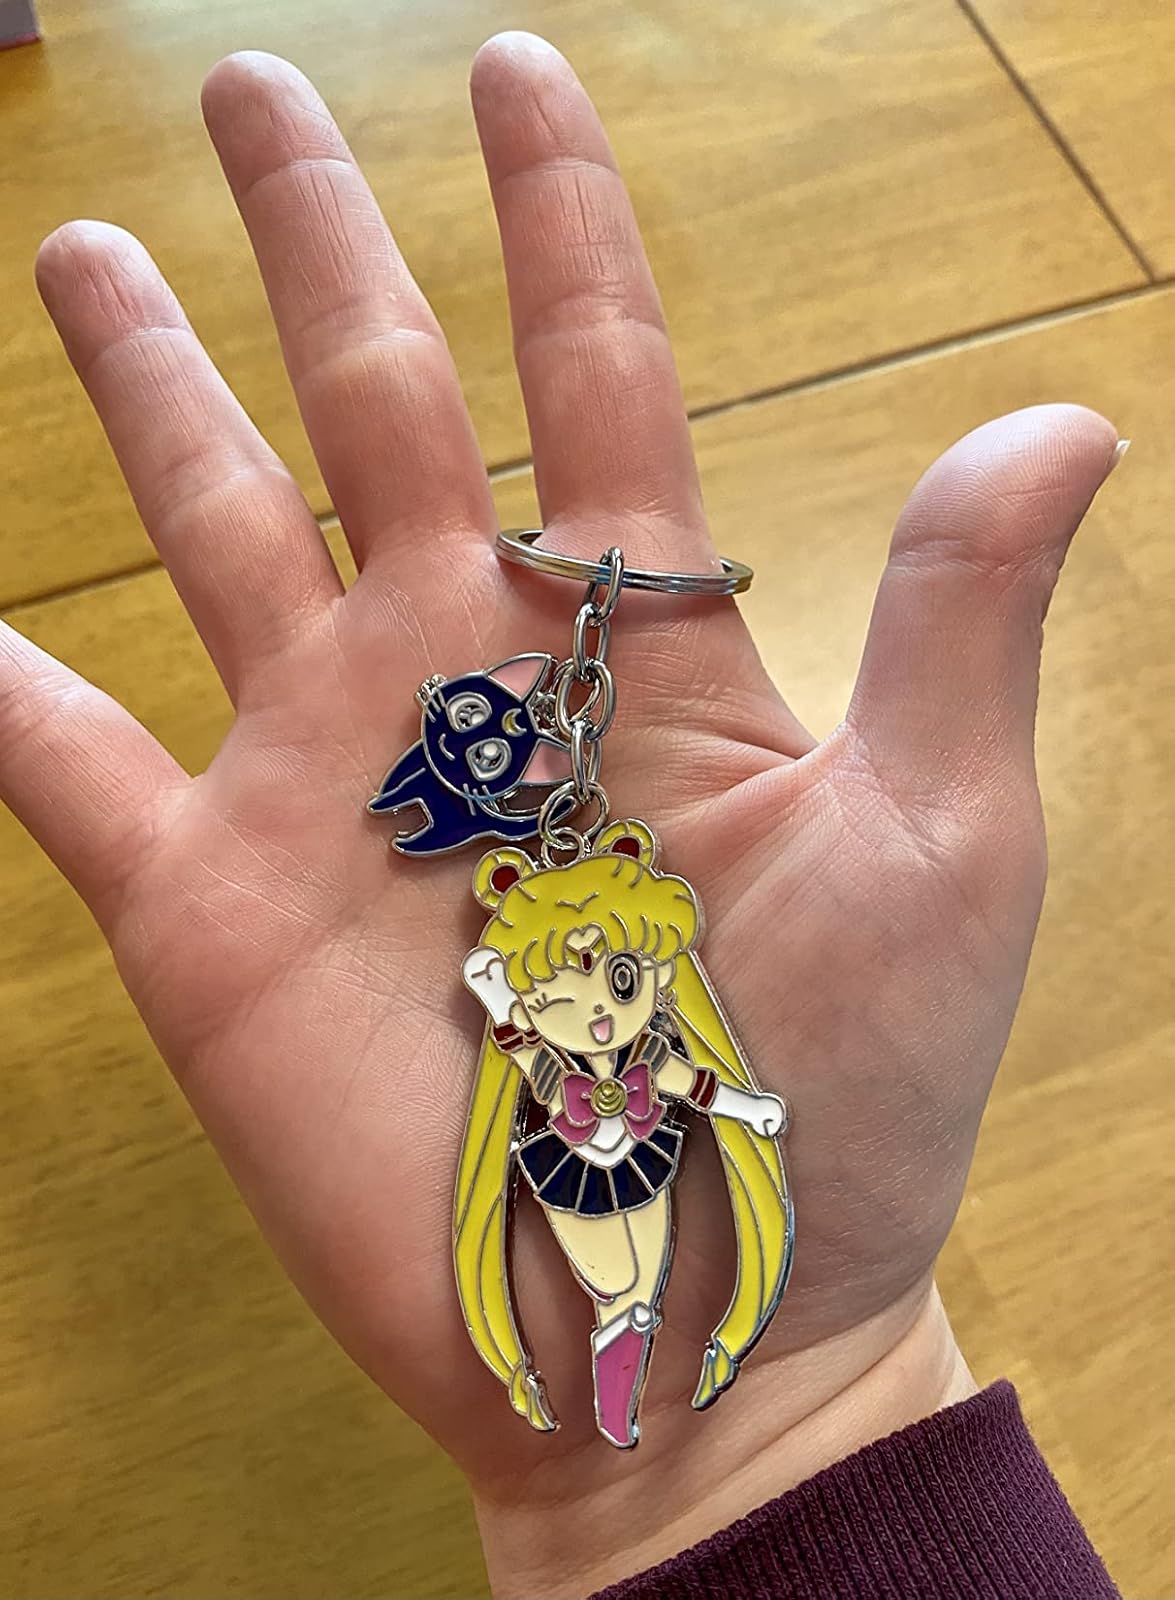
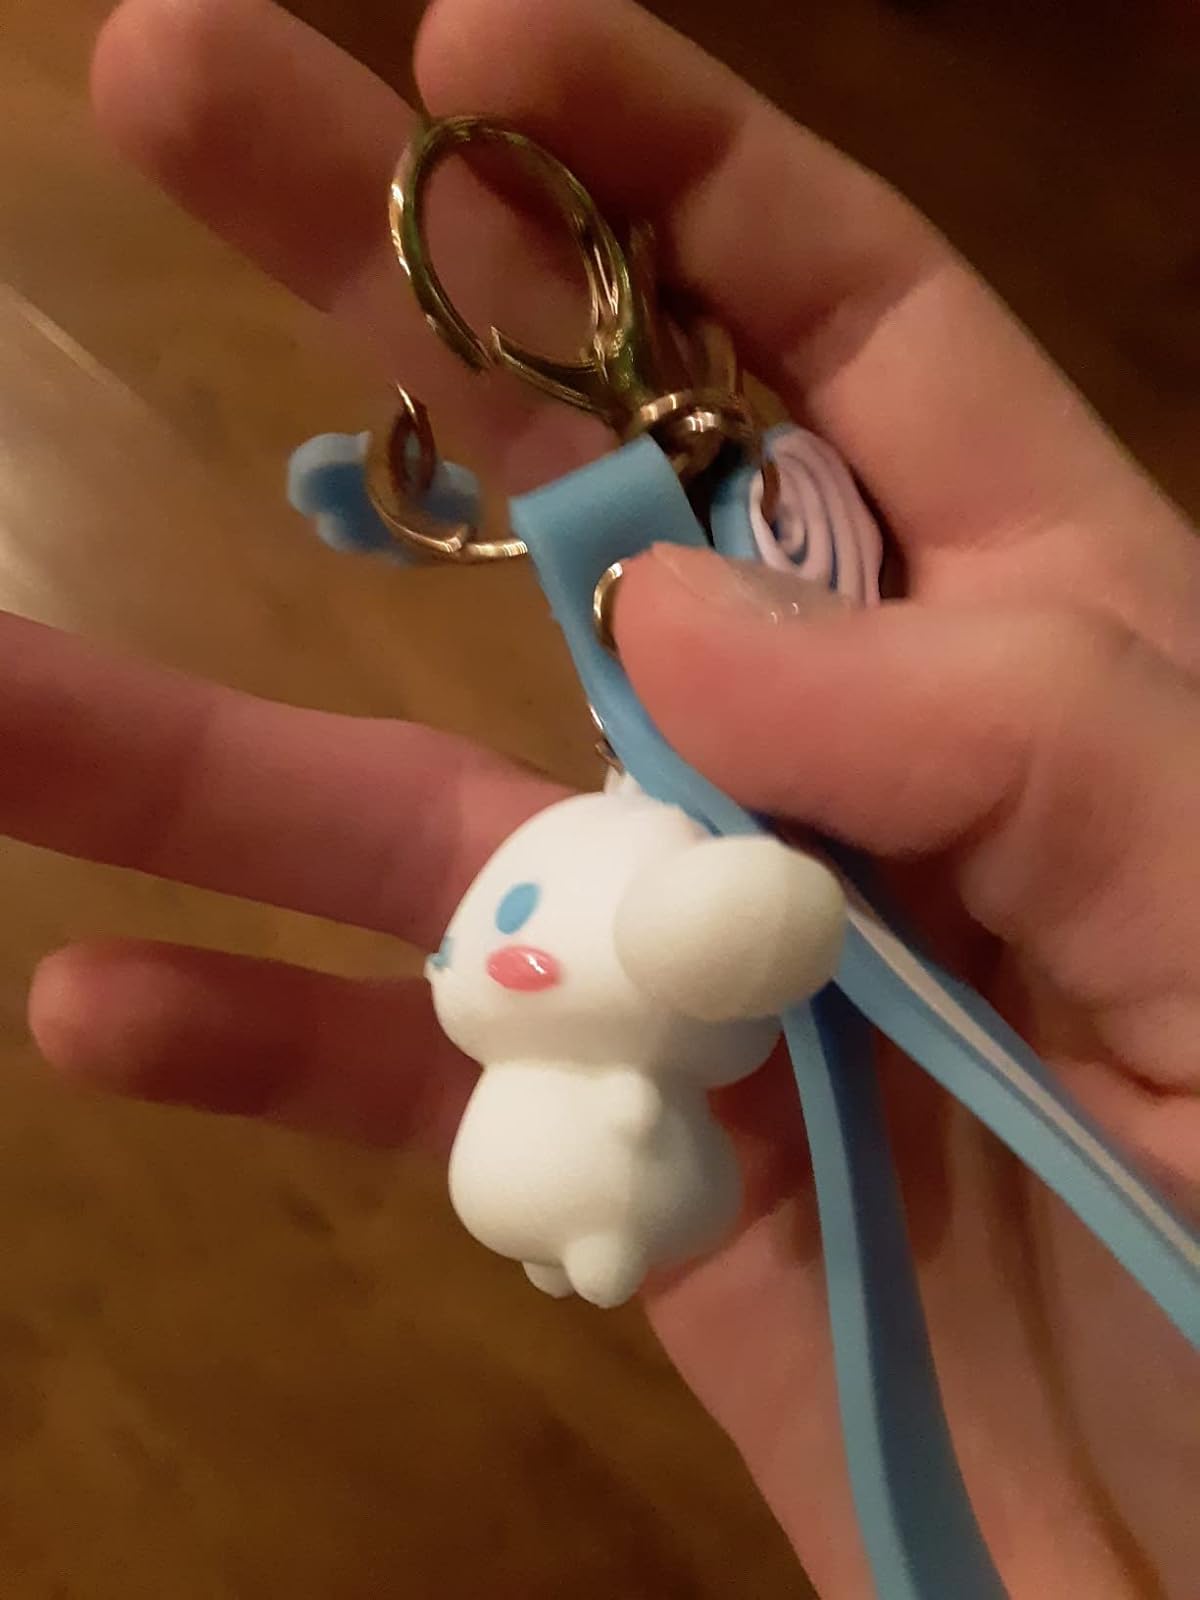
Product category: accessories_keychain
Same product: no